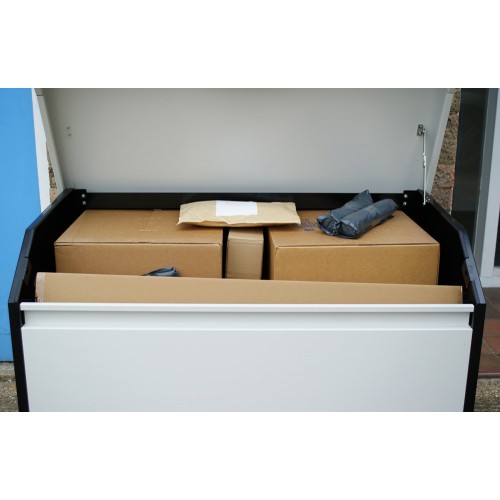
Label: cardboard